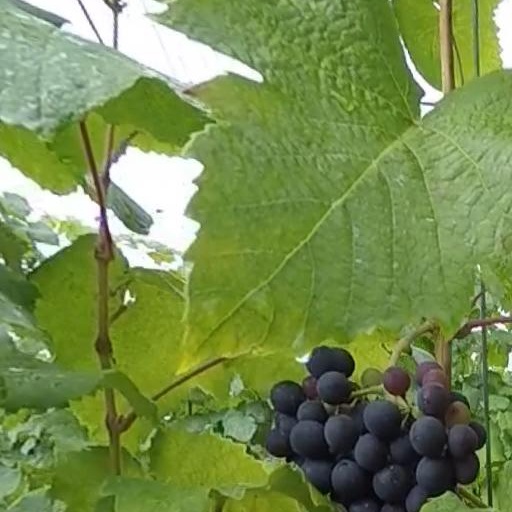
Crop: grape